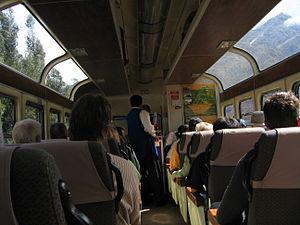
Autorail panoramique Italiano: Automotrici panoramico"